1994 African Cup of Nations

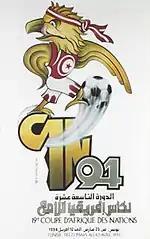
The official tournament poster.

The 1994 African Cup of Nations, known as the Nescafé 1994 Africa Cup of Nations for sponsorship purposes, was the 19th edition of the African Cup of Nations, the biennial international men's football championship of Africa organised by the Confederation of African Football (CAF). The tournament was played between 26 March and 10 April 1994 in Tunisia, taking place in the country for the second time following the 1965 editions. Tunisia host the tournament, who replaced original hosts Zaire. The Zambian team was recently formed, following an air disaster in which eighteen players and several staff members of the previous team had been killed.